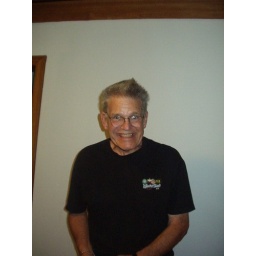
22 miles plus going 40 plus miles per house in open boat